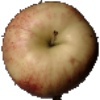
Label: Apple Red 3